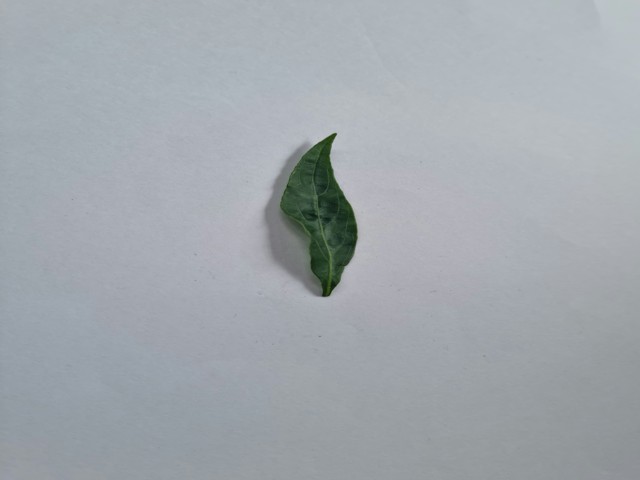
Plant: kalomegh